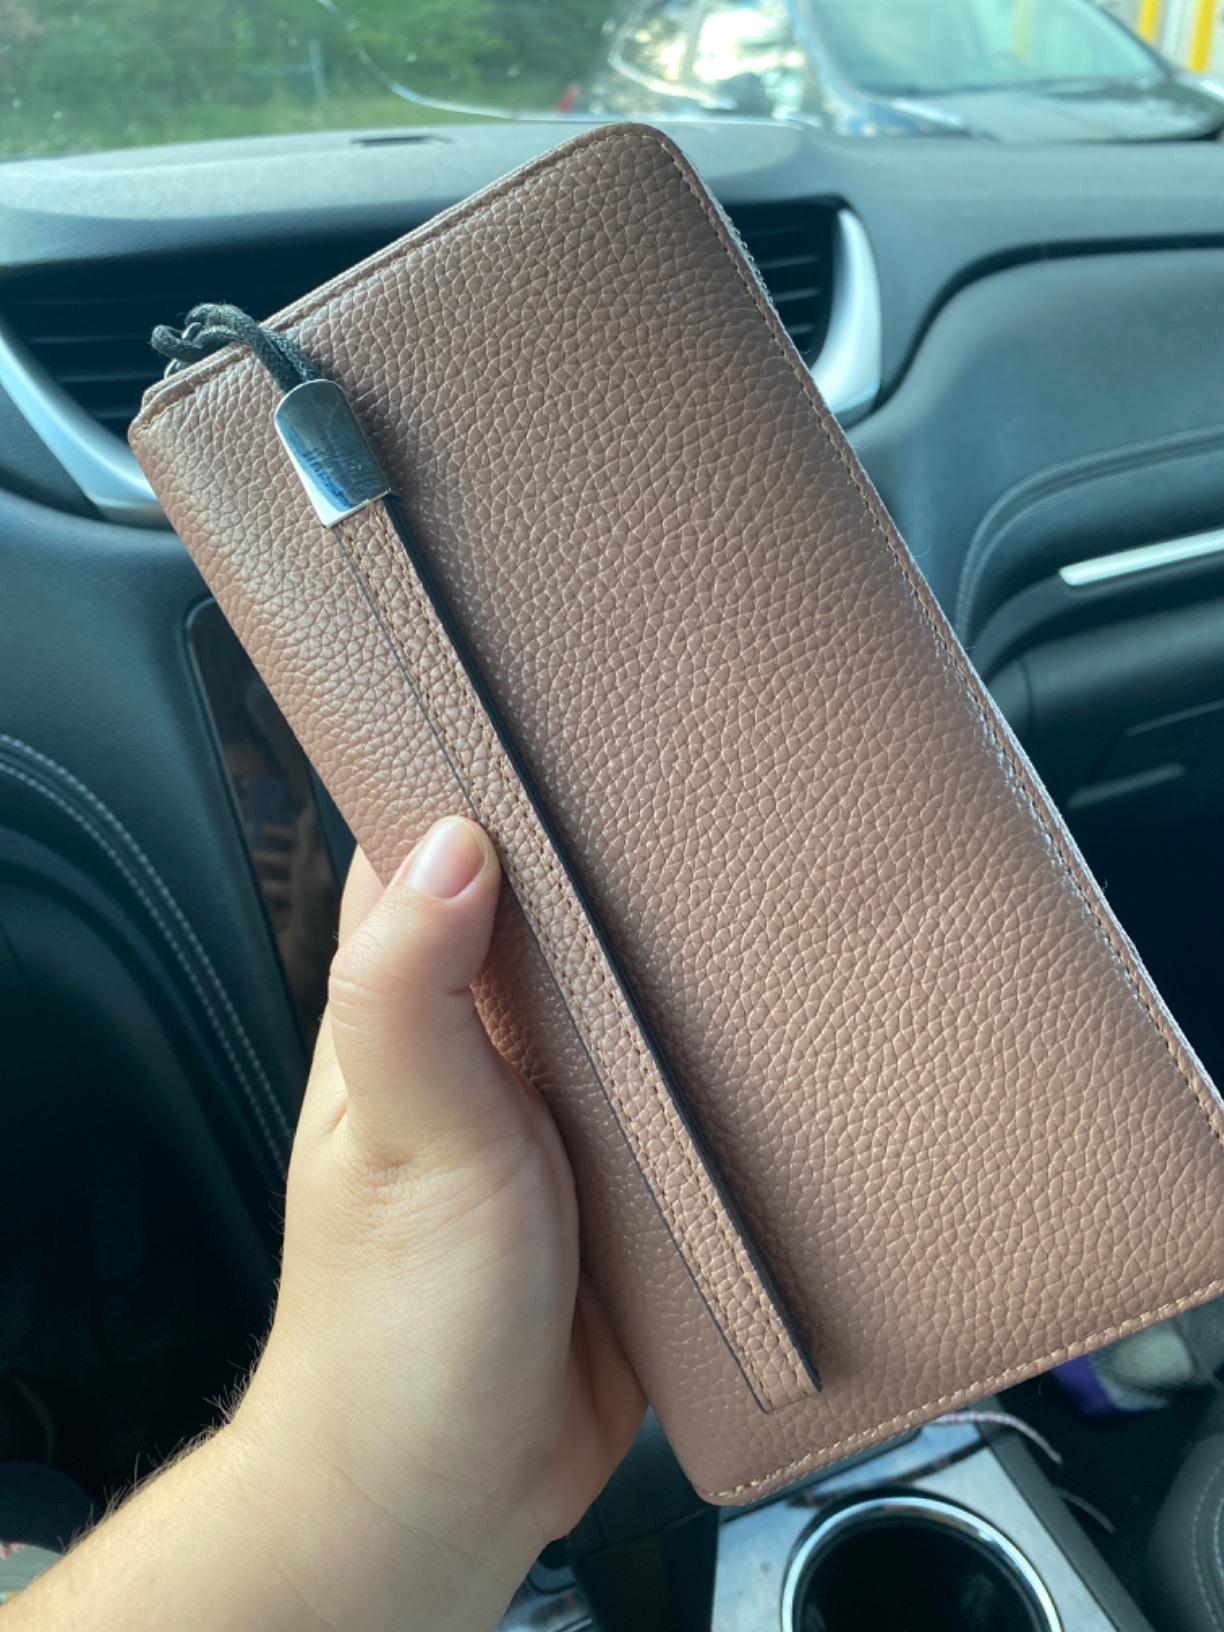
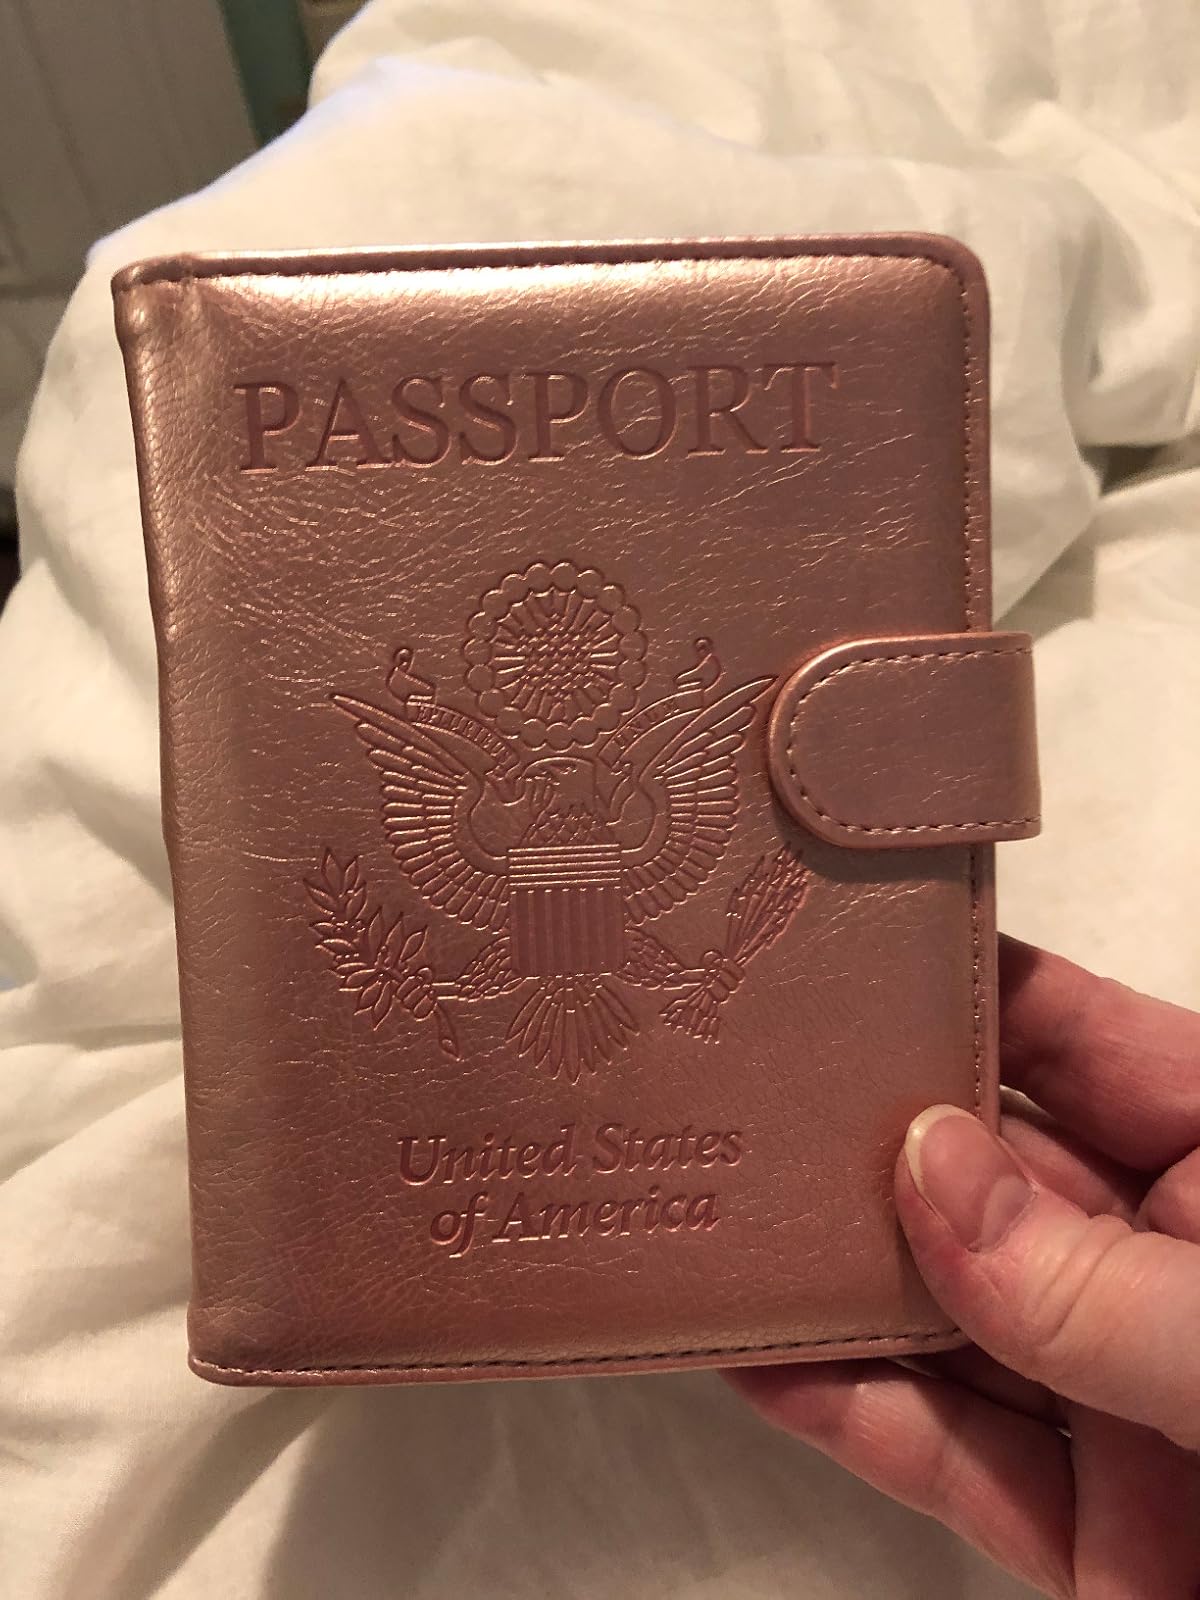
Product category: accessories_wallet
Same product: no